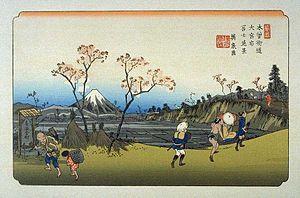
Les Soixante-neuf Stations du Kiso Kaidō sont une série d'estampes japonaises ukiyo-e créées par Utagawa Hiroshige et Keisai Eisen entre 1834-1835 et 1842. Cette série représente l'ensemble des étapes de la grande route de Kiso Kaidō, allant d'Edo, où réside alors le shogun, à Kyōto, où réside l'empereur.
Ōmiya-shuku était la quatrième des soixante-neuf stations du Nakasendō. Elle est située dans les arrondissements d'Ōmiya et de Kita-ku de la ville moderne de Saitama, préfecture de Saitama au Japon.